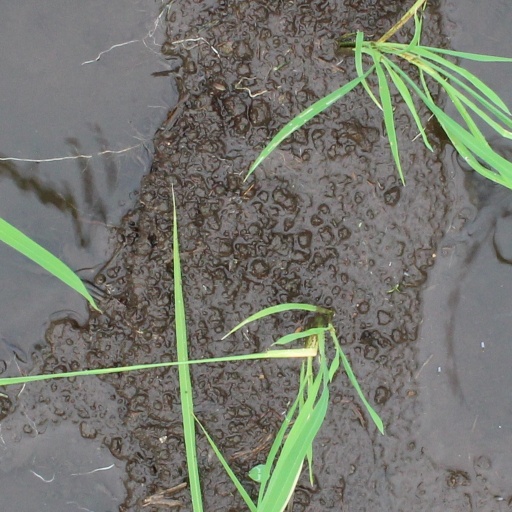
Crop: rice